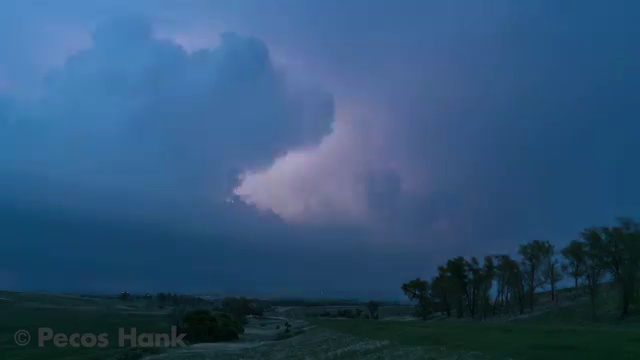
Fire: no
Smoke: no